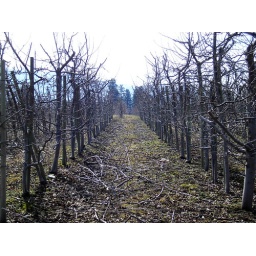
A row of trees in a field on the way to westbank